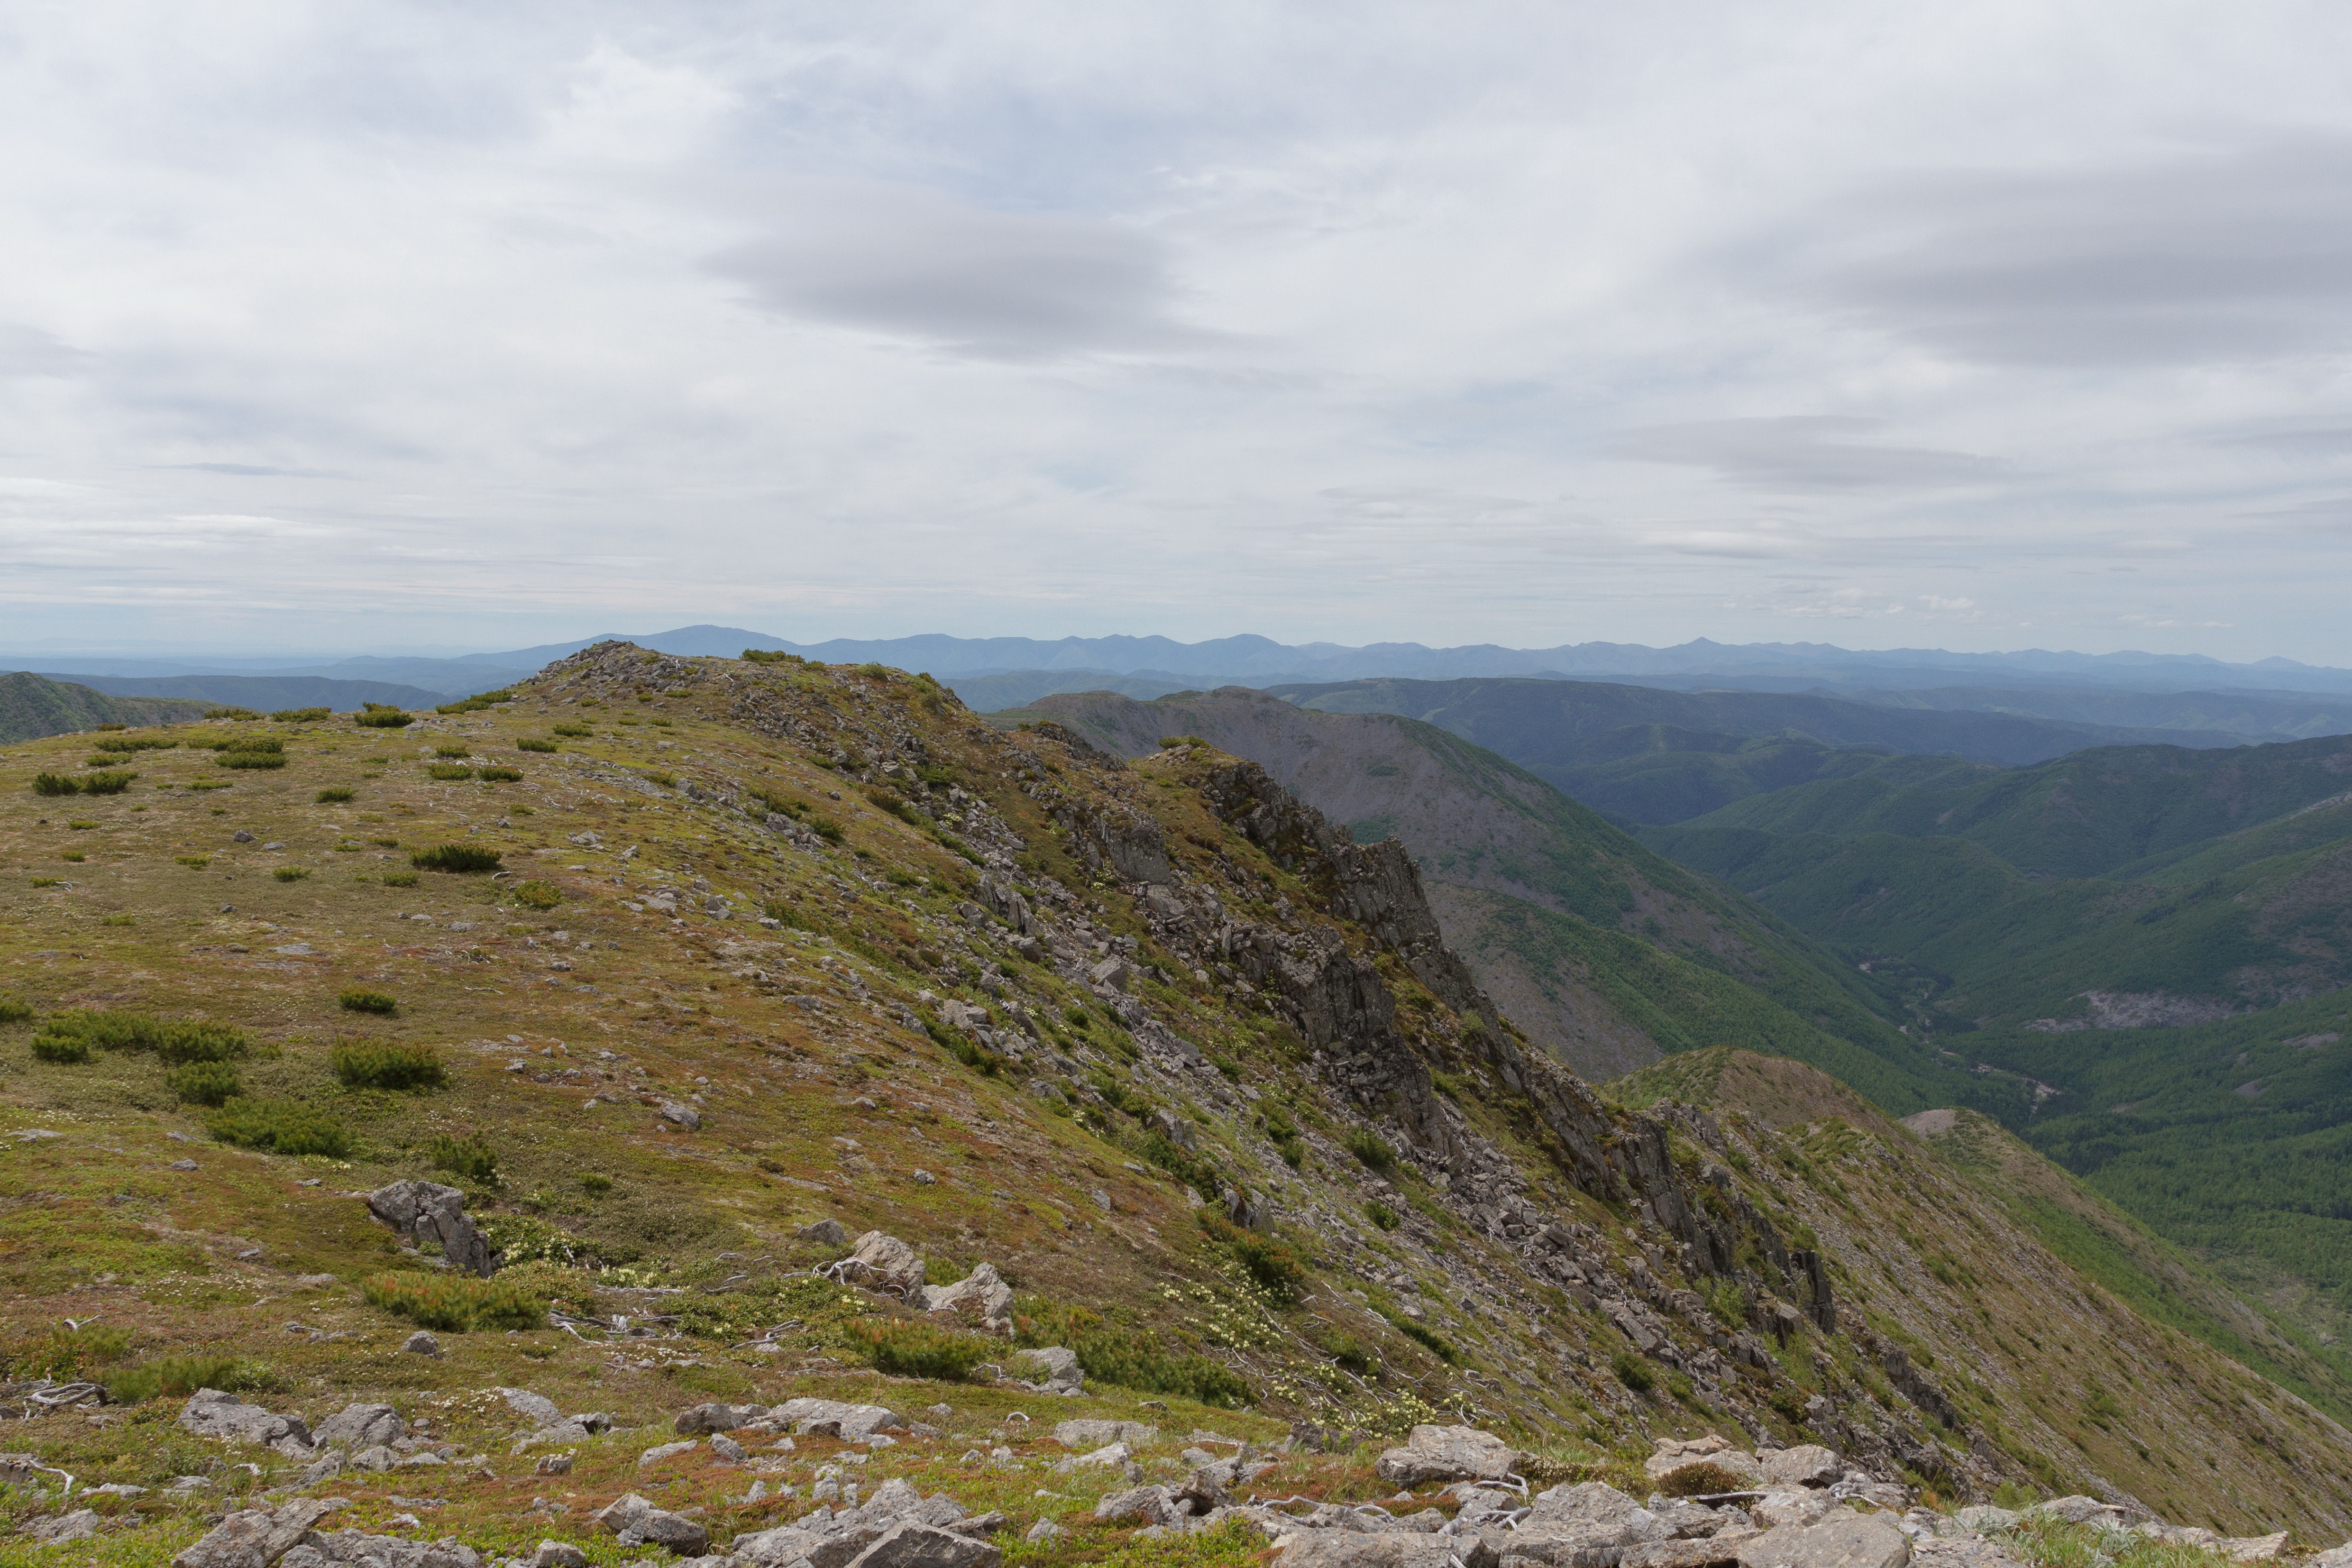
landscape, nature, wilderness, walking, mountain, trail, meadow, hill, adventure, valley, mountain range, highland, ridge, summit, mountains, grassland, plateau, russia, fell, loch, ecosystem, far east, landform, mountain pass, geographical feature, mountainous landforms